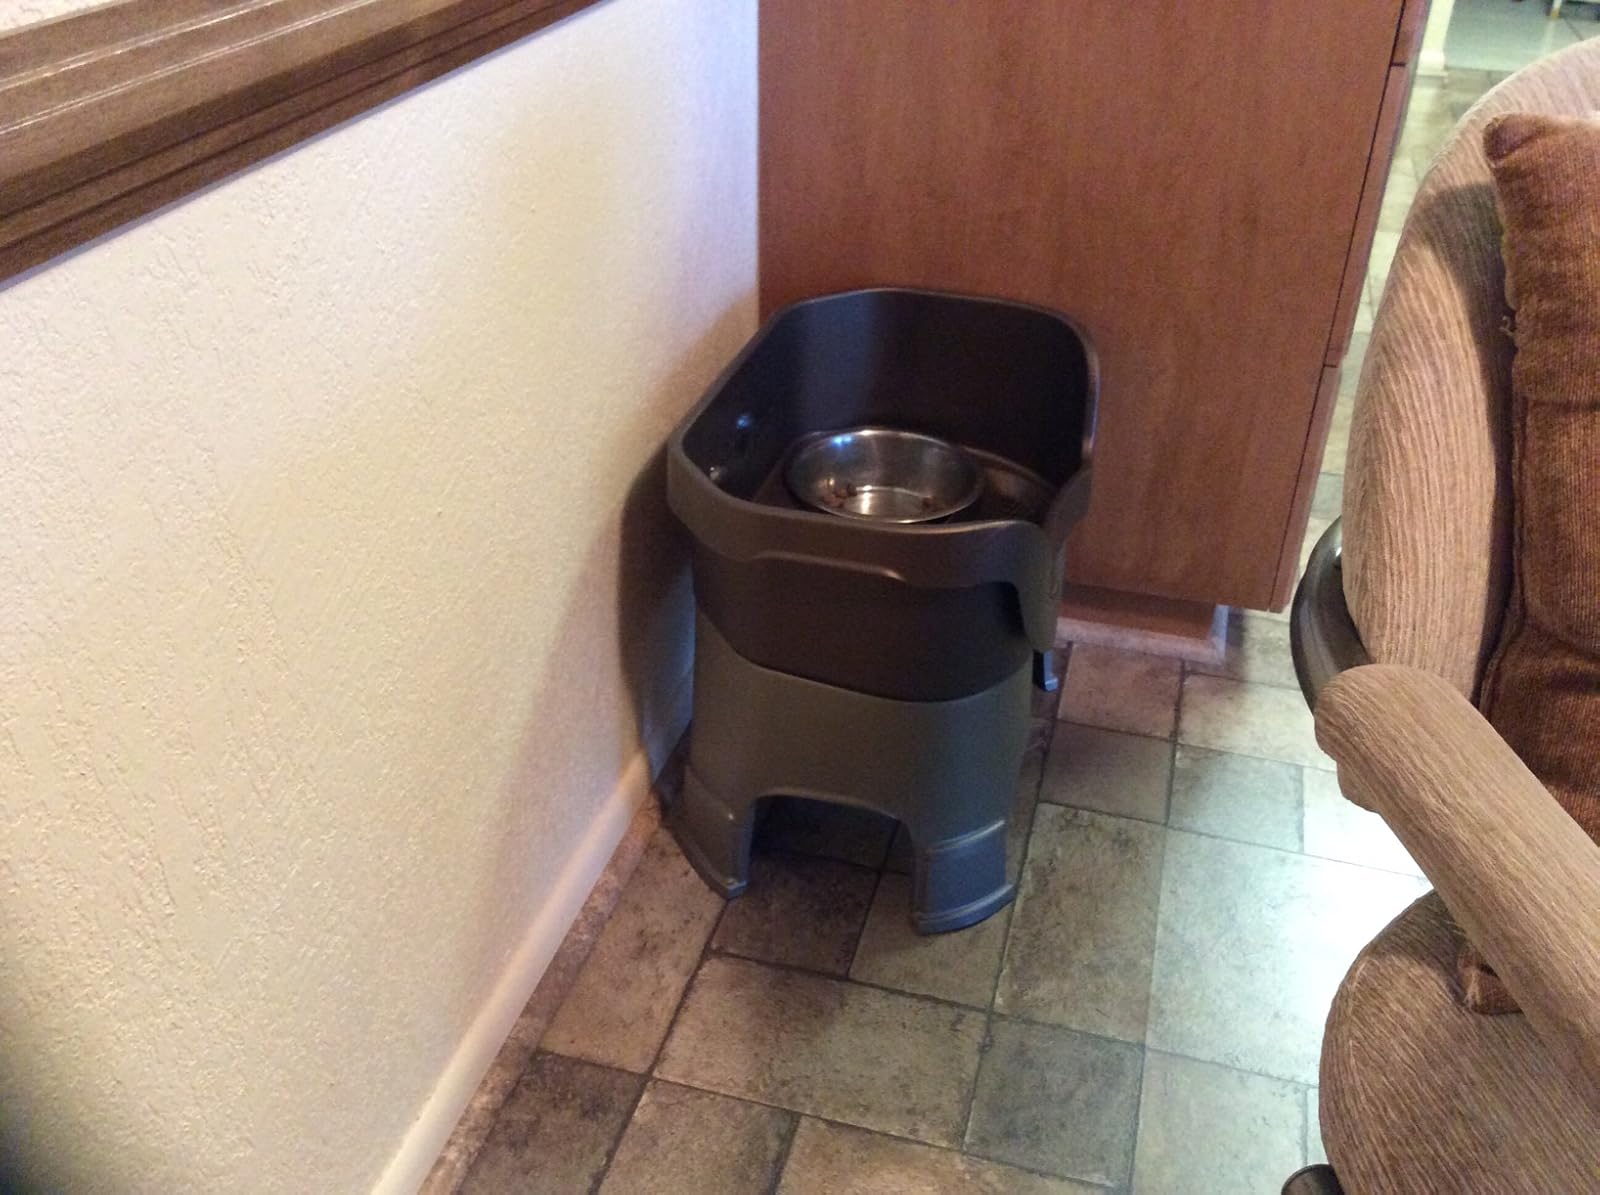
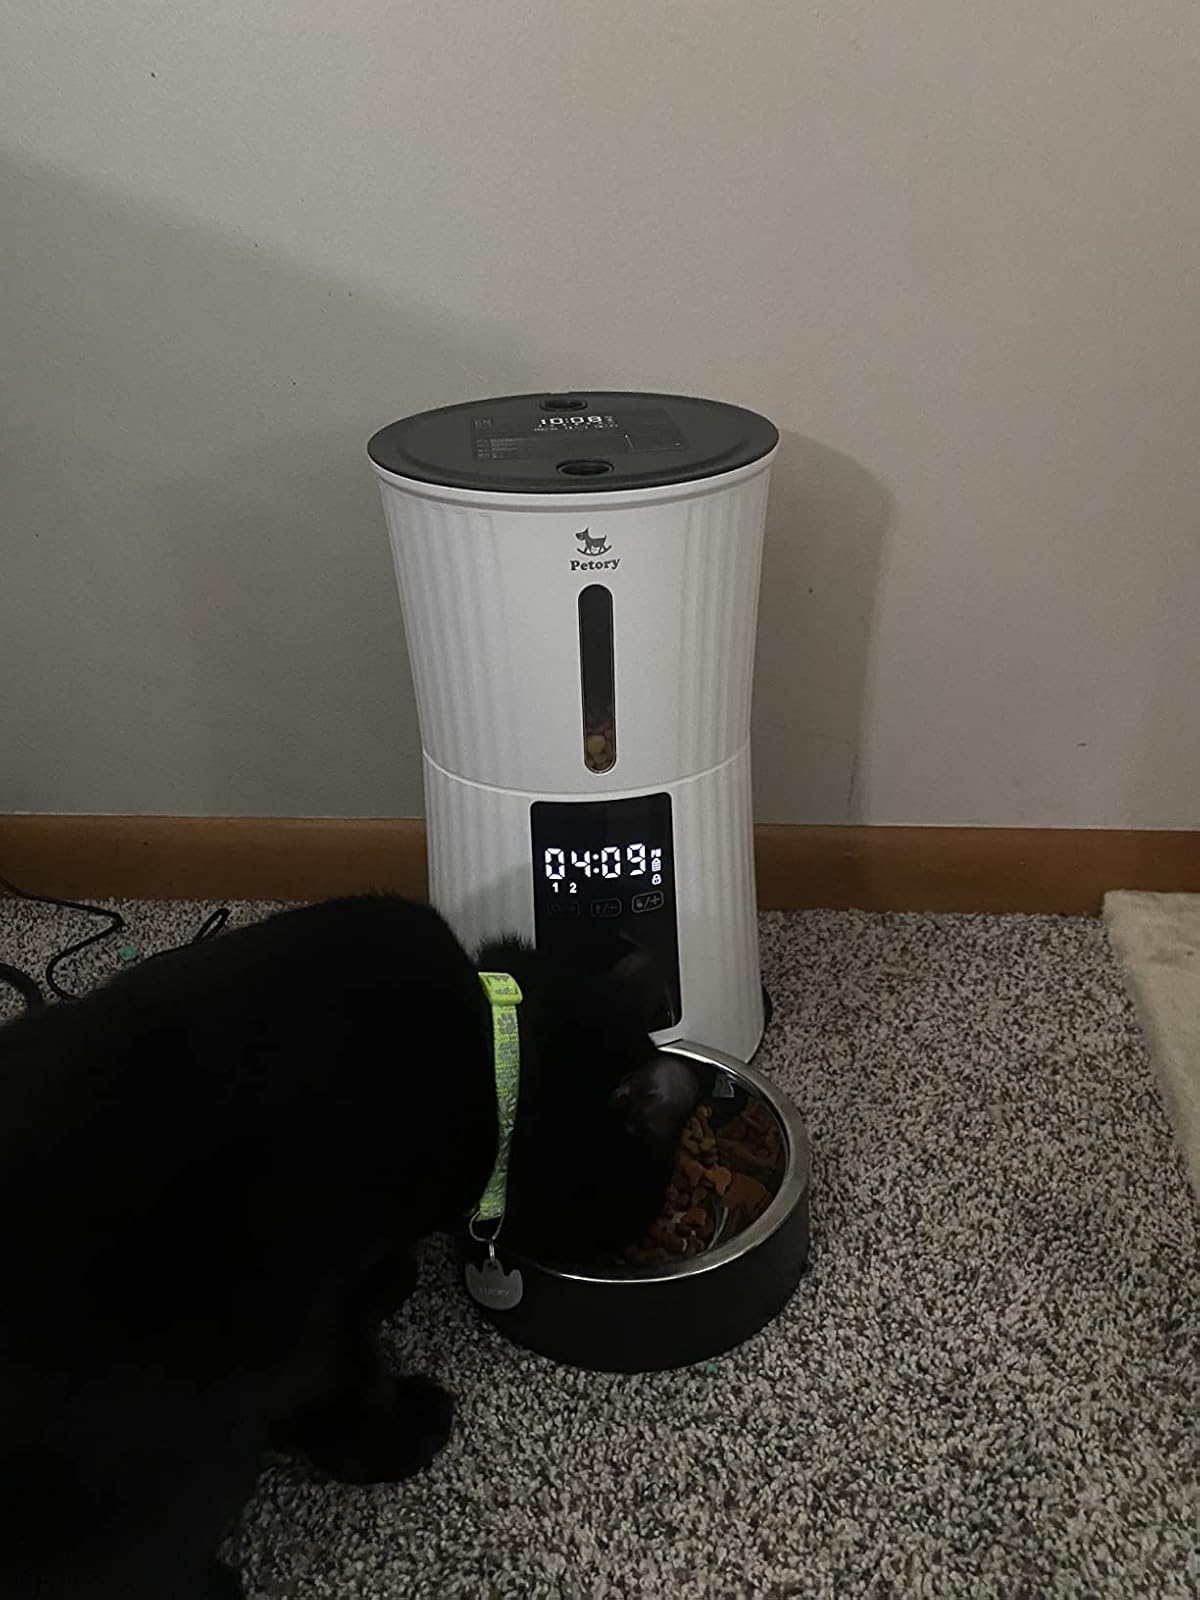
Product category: items_feeder
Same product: no